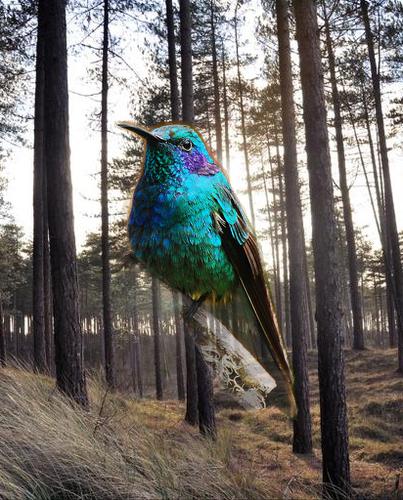
Bird species: Green_Violetear
Bird type: landbird
Background: land